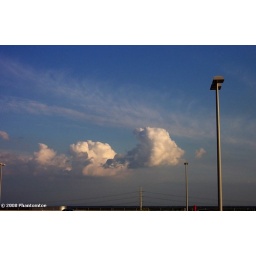
I thought this looked like a ship in the sky